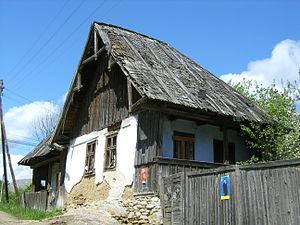
Aștileu est une commune roumaine du județ de Bihor, en Transylvanie, dans la région historique de la Crișana et dans la région de développement du Nord-Ouest.